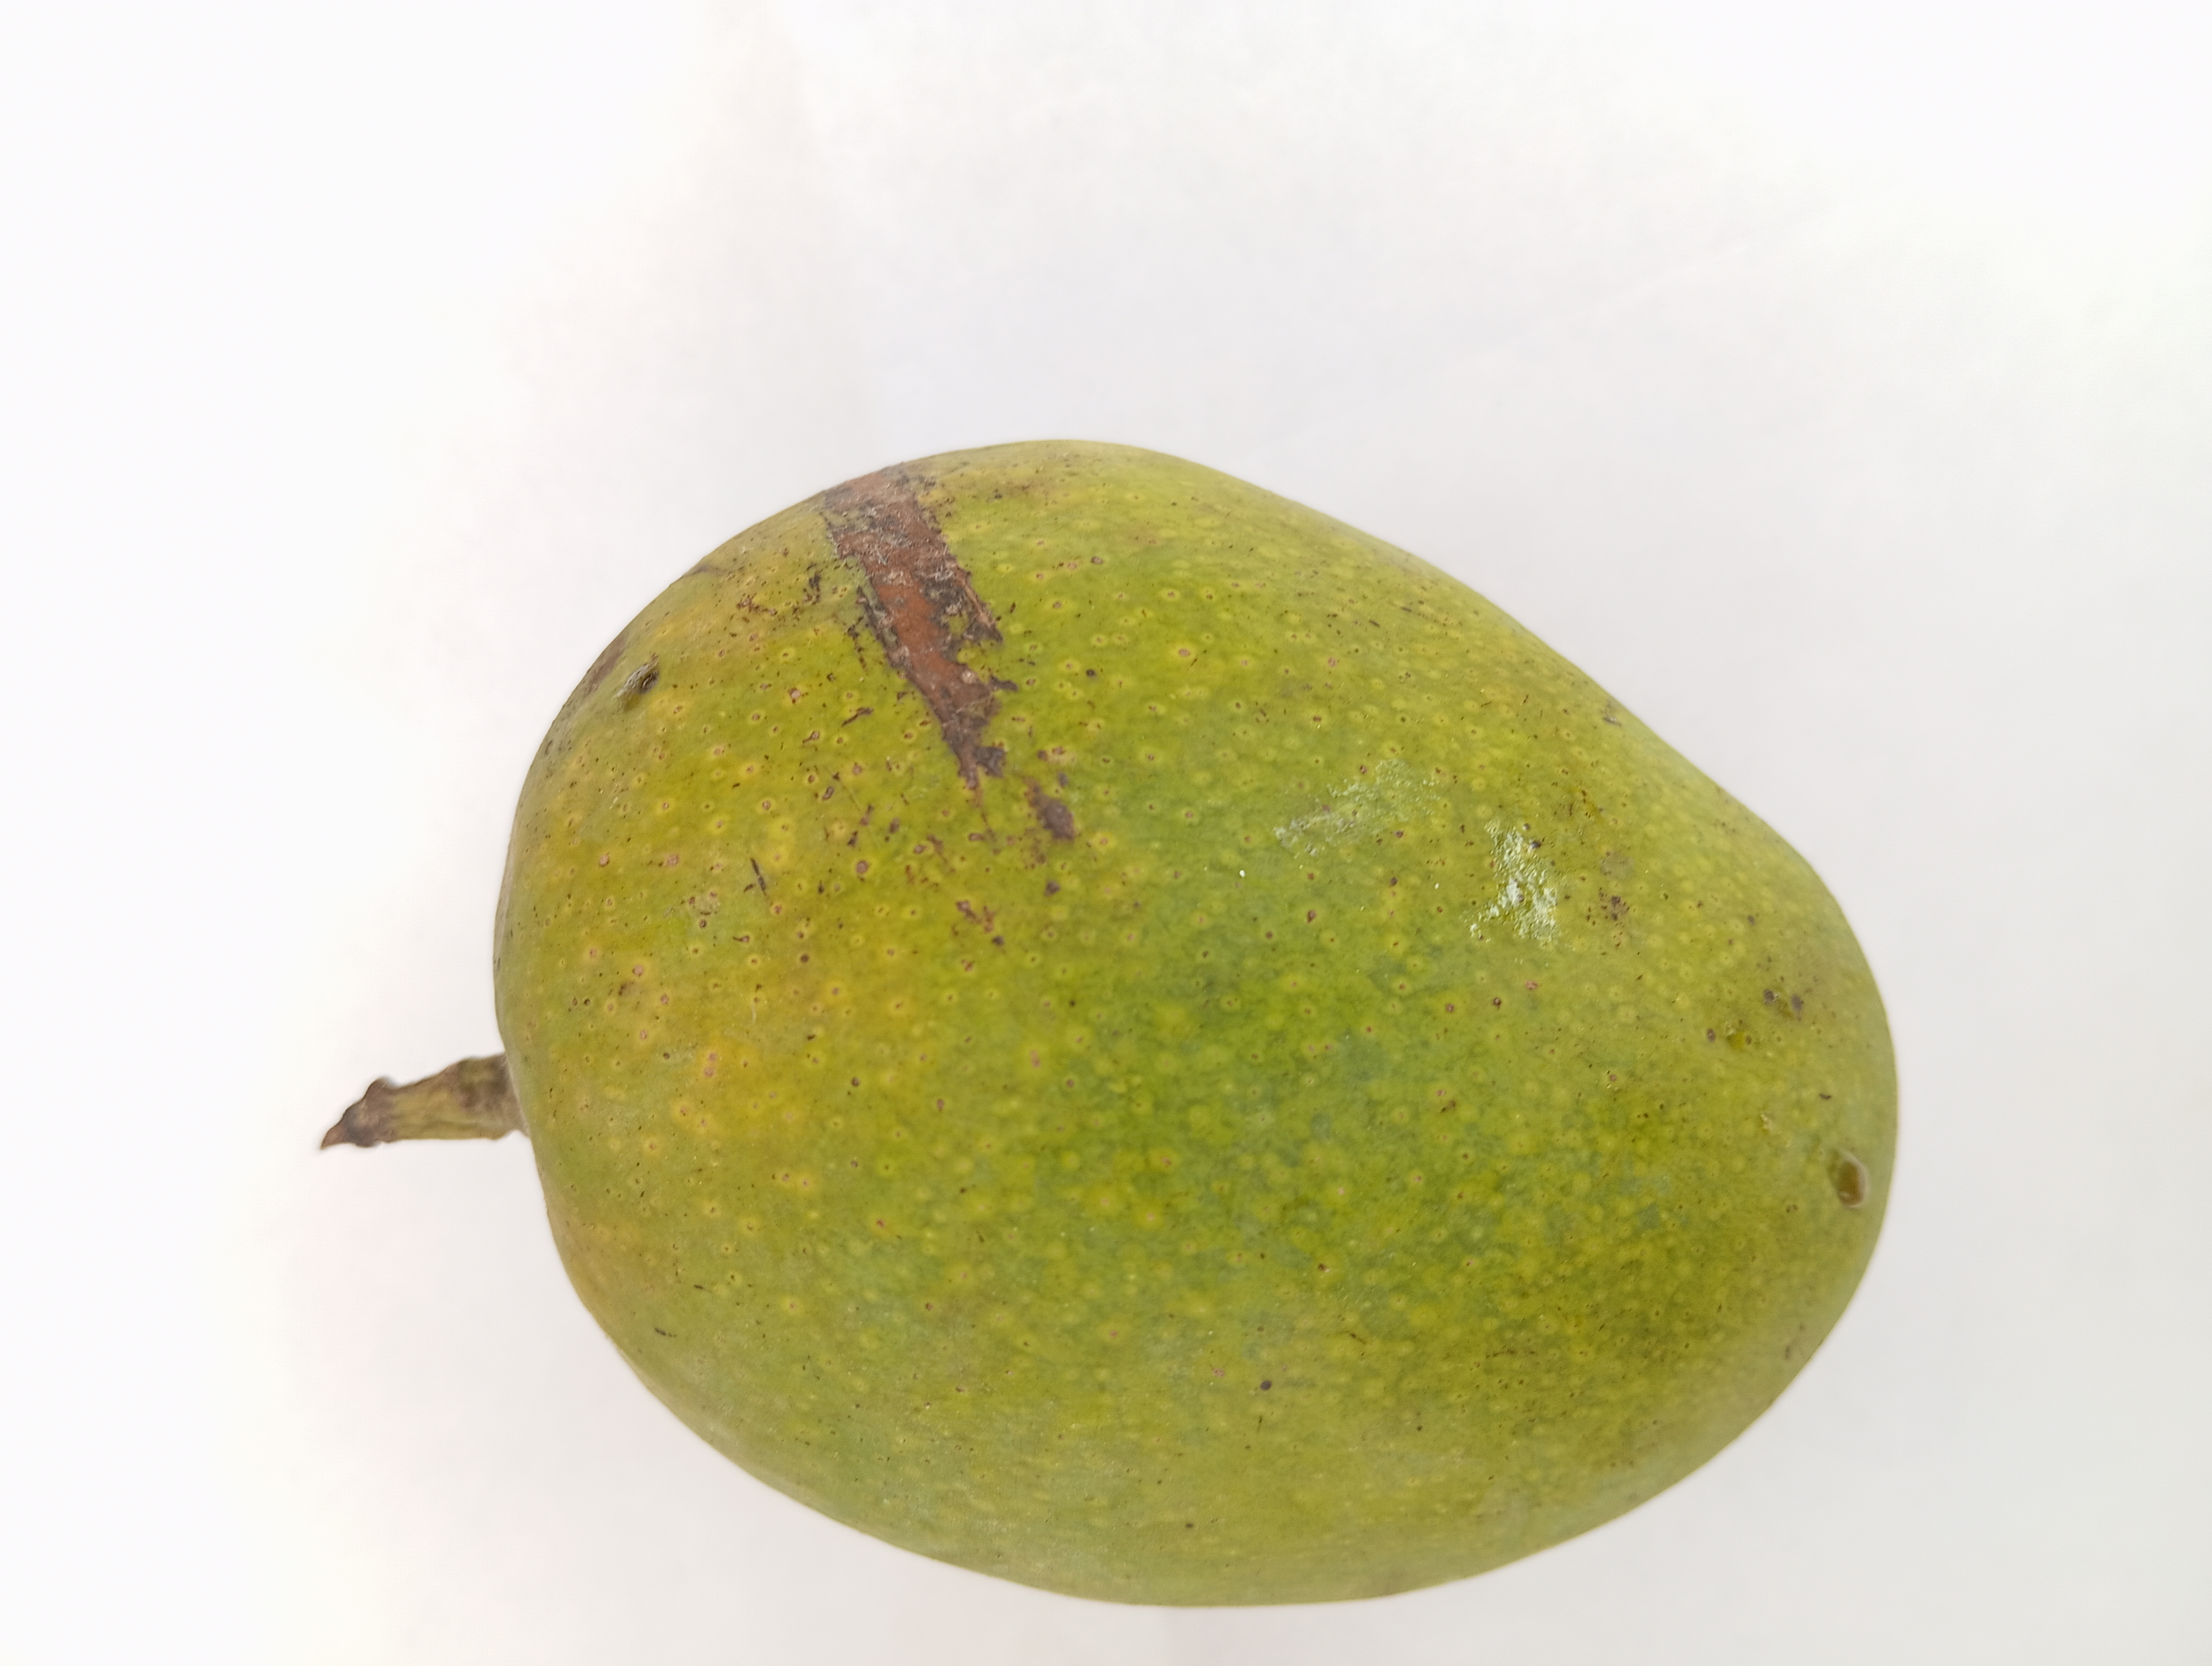
Mango variety: Himsagar